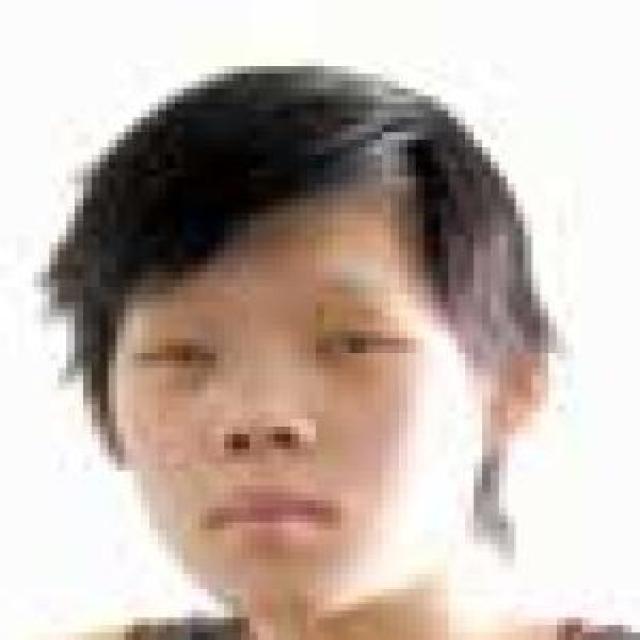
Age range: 13-20